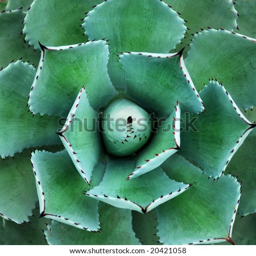
top view of a cactus